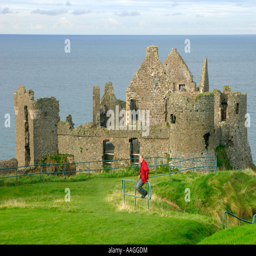
tourist attraction at the coast